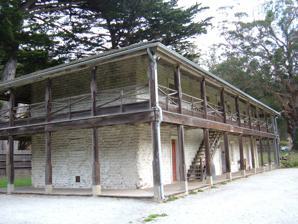
Building: Sánchez Adobe Park
Country: United States of America
Year built: 1785
Historic house in California, United States United States historic place Sanchez Adobe Park U.S. National Register of Historic Places U.S. Historic district California Historical Landmark No. 391 Sánchez Adobe Park Show map of San Francisco Bay Area Sánchez Adobe Park Show map of California Sánchez Adobe Park Show map of the United States Location Linda Mar Blvd., 1 mi. E of CA 1, Pacifica, California Coordinates 37°35′18″N 122°29′38″W / 37.5882709°N 122.4938648°W / 37.5882709; -122.4938648 Area 5 acres (2.0 ha) Built 1785 ; 240 years ago ( 1785 ) Architect Multiple Architectural style Adobe – Spanish Colonial NRHP reference No. 76000525 CHISL No. 391 Added to NRHP April 13, 1976 The Sánchez Adobe Park , home to the Sánchez Adobe, is located in Pacifica, California , at 1000 Linda Mar Boulevard, on the north bank of San Pedro Creek, approximately 0.91 miles (1,470 m) from the Pacific Ocean in Linda Mar Valley. The 5.46-acre (2.21 ha) county park, established in 1947 contains the Sanchez Adobe Historical site, designated a National Register Historical District in 1976 and is California registered landmark 391. History The park site has a long and rich history. The Sánchez Adobe at the park is considered the finest example of Mexican era architecture in San Mateo County. Archaeological and historical evidence identify four main periods of history, followed by the purchase of the site by the County of San Mateo in 1947. Native American Ohlone history Prior to 1786, the Ramaytush band of the Ohlone people had a settlement on the site, the village of Pruristac. Evidence of the village remains by a shell midden , located near the present day park ranger building. The Spanish explorer Gaspar de Portolà camped nearby in 1769, ~1 mile (1.6 km) to the west from 31 October through 3 November, during the Portolà expedition in the upper Las Californias Province of New Spain . Journals from the expedition record of his group's meetings with the villagers, describe hunting and eating a grizzly bear, and the construction of the village structures. The first indigenous person baptised at the Mission San Francisco de Asís (Mission Dolores) was the 20-year-old Chamis in 1777. He was from the Ohlone village of Chutchui, and his mother lived at Pruristac. In 1782 and 1783, many of the people in Pruristac, including the village captain Mossués and village leader Liquiique with their wives and daughters, went through Indian Reductions and relocated as Mission Indians to Mission Dolores. The mission was near the pueblo of Yerba Buena , which in 1847 become the city of San Francisco in Alta California . Two men of this group from Pruristac, with the baptismal names Hilarion and George, served as Indian leaders at Mission Dolores. They were alcades of the mission at the time of their deaths in 1807, while part of a Spanish posse during a skirmish with the Suisunes tribe. Mission period: 1786 to 1834 Main article: San Pedro y San Pablo Asistencia In 1776 the Spanish established a Mission and Presidio at nearby San Francisco, and baptismal records identify many Ohlone people from Pruristac emigrated to Mission Dolores . In 1786, the Mission established a asistencia , an outpost known as San Pedro y San Pablo Asistencia , at the site for the purpose of Missionary work and farming in support of the Mission. The site consisted of a granary, a chapel and four other rooms surrounding three sides of a plaza. Little remains of these original buildings, but archeological study has identified the location to be at the northeastern part of the park grounds. Initially, the farming included wheat, corn, beans, barley, asparagus, peas, rosemary, grape, peach and quince. Four years later, the farming was abandoned following a dramatic decline in the Native American population, after which the outpost subsisted through cattle ranching. The outpost was abandoned in 1834 with the dismantling of the California Mission network. Mexican rancho period: 1839 to 1848 Francisco Sánchez , Commandante of the San Francisco Presidio and eighth alcade of the City of San Francisco, was awarded a land grant by the government of Mexico that included much of what is now northwestern San Mateo County. He built an adobe residence near the center of this 9,000-acre (36 km 2 ) ranch, known as Rancho San Pedro , in the San Pedro Valley (now Linda Mar Valley) at the site of the abandoned Mission Outpost San Pedro y San Pablo . It is widely speculated that he reused some of the bricks from the Outpost to construct the Adobe, which he began in 1842 and completed in 1846. The Sánchez Adobe during the Kirkpatrick Period, 1885 American/Kirkpatrick period: 1871 to 1946 Edward Kirkpatrick purchased the property in 1871 and remodeled the Adobe extensively during the late 1880s, enlarging it to twenty rooms. In the following decades, the Adobe served a variety of purposes including a hotel called the Adobe House, and during Prohibition as a speakeasy . Ultimately, the Adobe served as a farm building associated with artichoke farming in San Pedro Valley during the 1940s. Modern period The County of San Mateo purchased the Sánchez Adobe and the surrounding 5.46-acre (2.21 ha) in 1947, and began a comprehensive restoration project completed in 1953. This included structural and architectural restoration of the Adobe and construction of several outbuildings on the park property including a caretakers residence. In 2002, the Adobe was further restored with a new roof. The City of Pacifica celebrates early California history with an annual event in mid-September known as Rancho Days, including music, historical reenactments and food. Hundreds gathered on October 26, 2019, at the Sanchez Adobe site to celebrate the Ohlone, the first inhabitants of the Peninsula. This was the first "Ohlone Day" celebration and was highlighted by special salutes to the first people who lived at the site, the Aramai of the Ramaytush Ohlone village of Pruristac. The park also opened a new visitor center the same day. The San Mateo County History Museum operates Sanchez Adobe as an historic house museum. Visitors can explore the home, look at artifacts from archaeological digs and view the location of the original farm buildings. Admission is free. The museum offers school programs designed to teach students about life on a California rancho. See also California Historical Landmarks in San Mateo County Mission Dolores Outpost Mission Santa Clara de Asís Mission San Francisco de Asís Rancho San Mateo Rancho de las Pulgas References